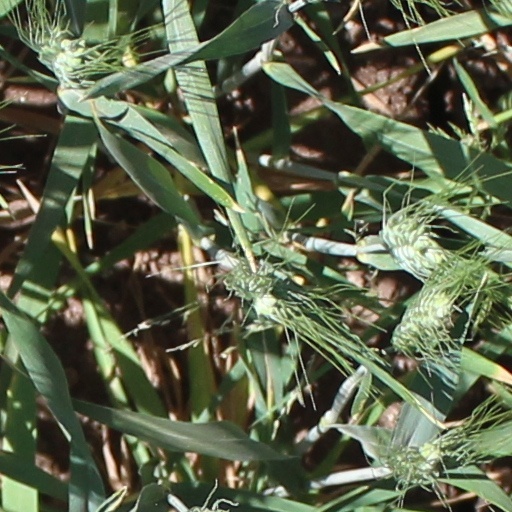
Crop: wheat